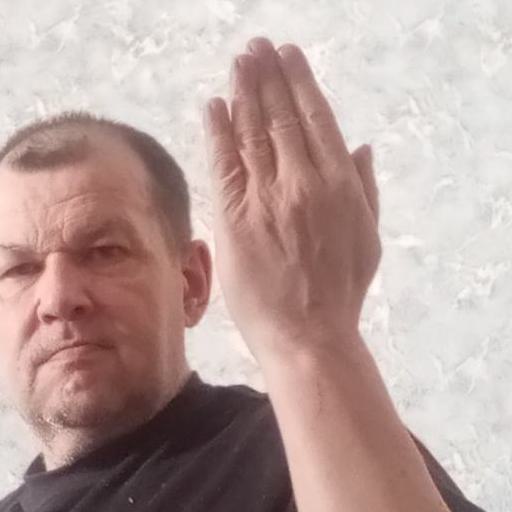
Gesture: stop_inverted